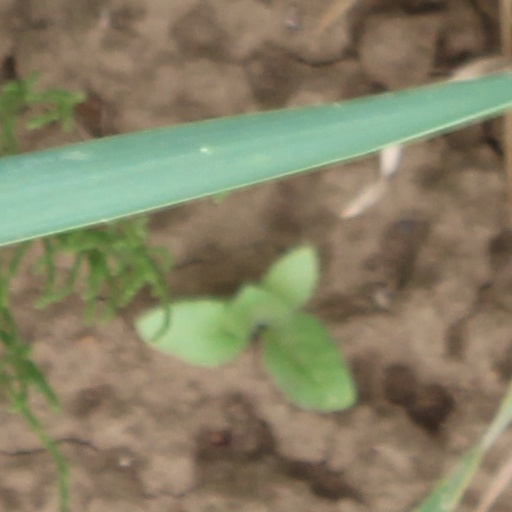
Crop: wheat